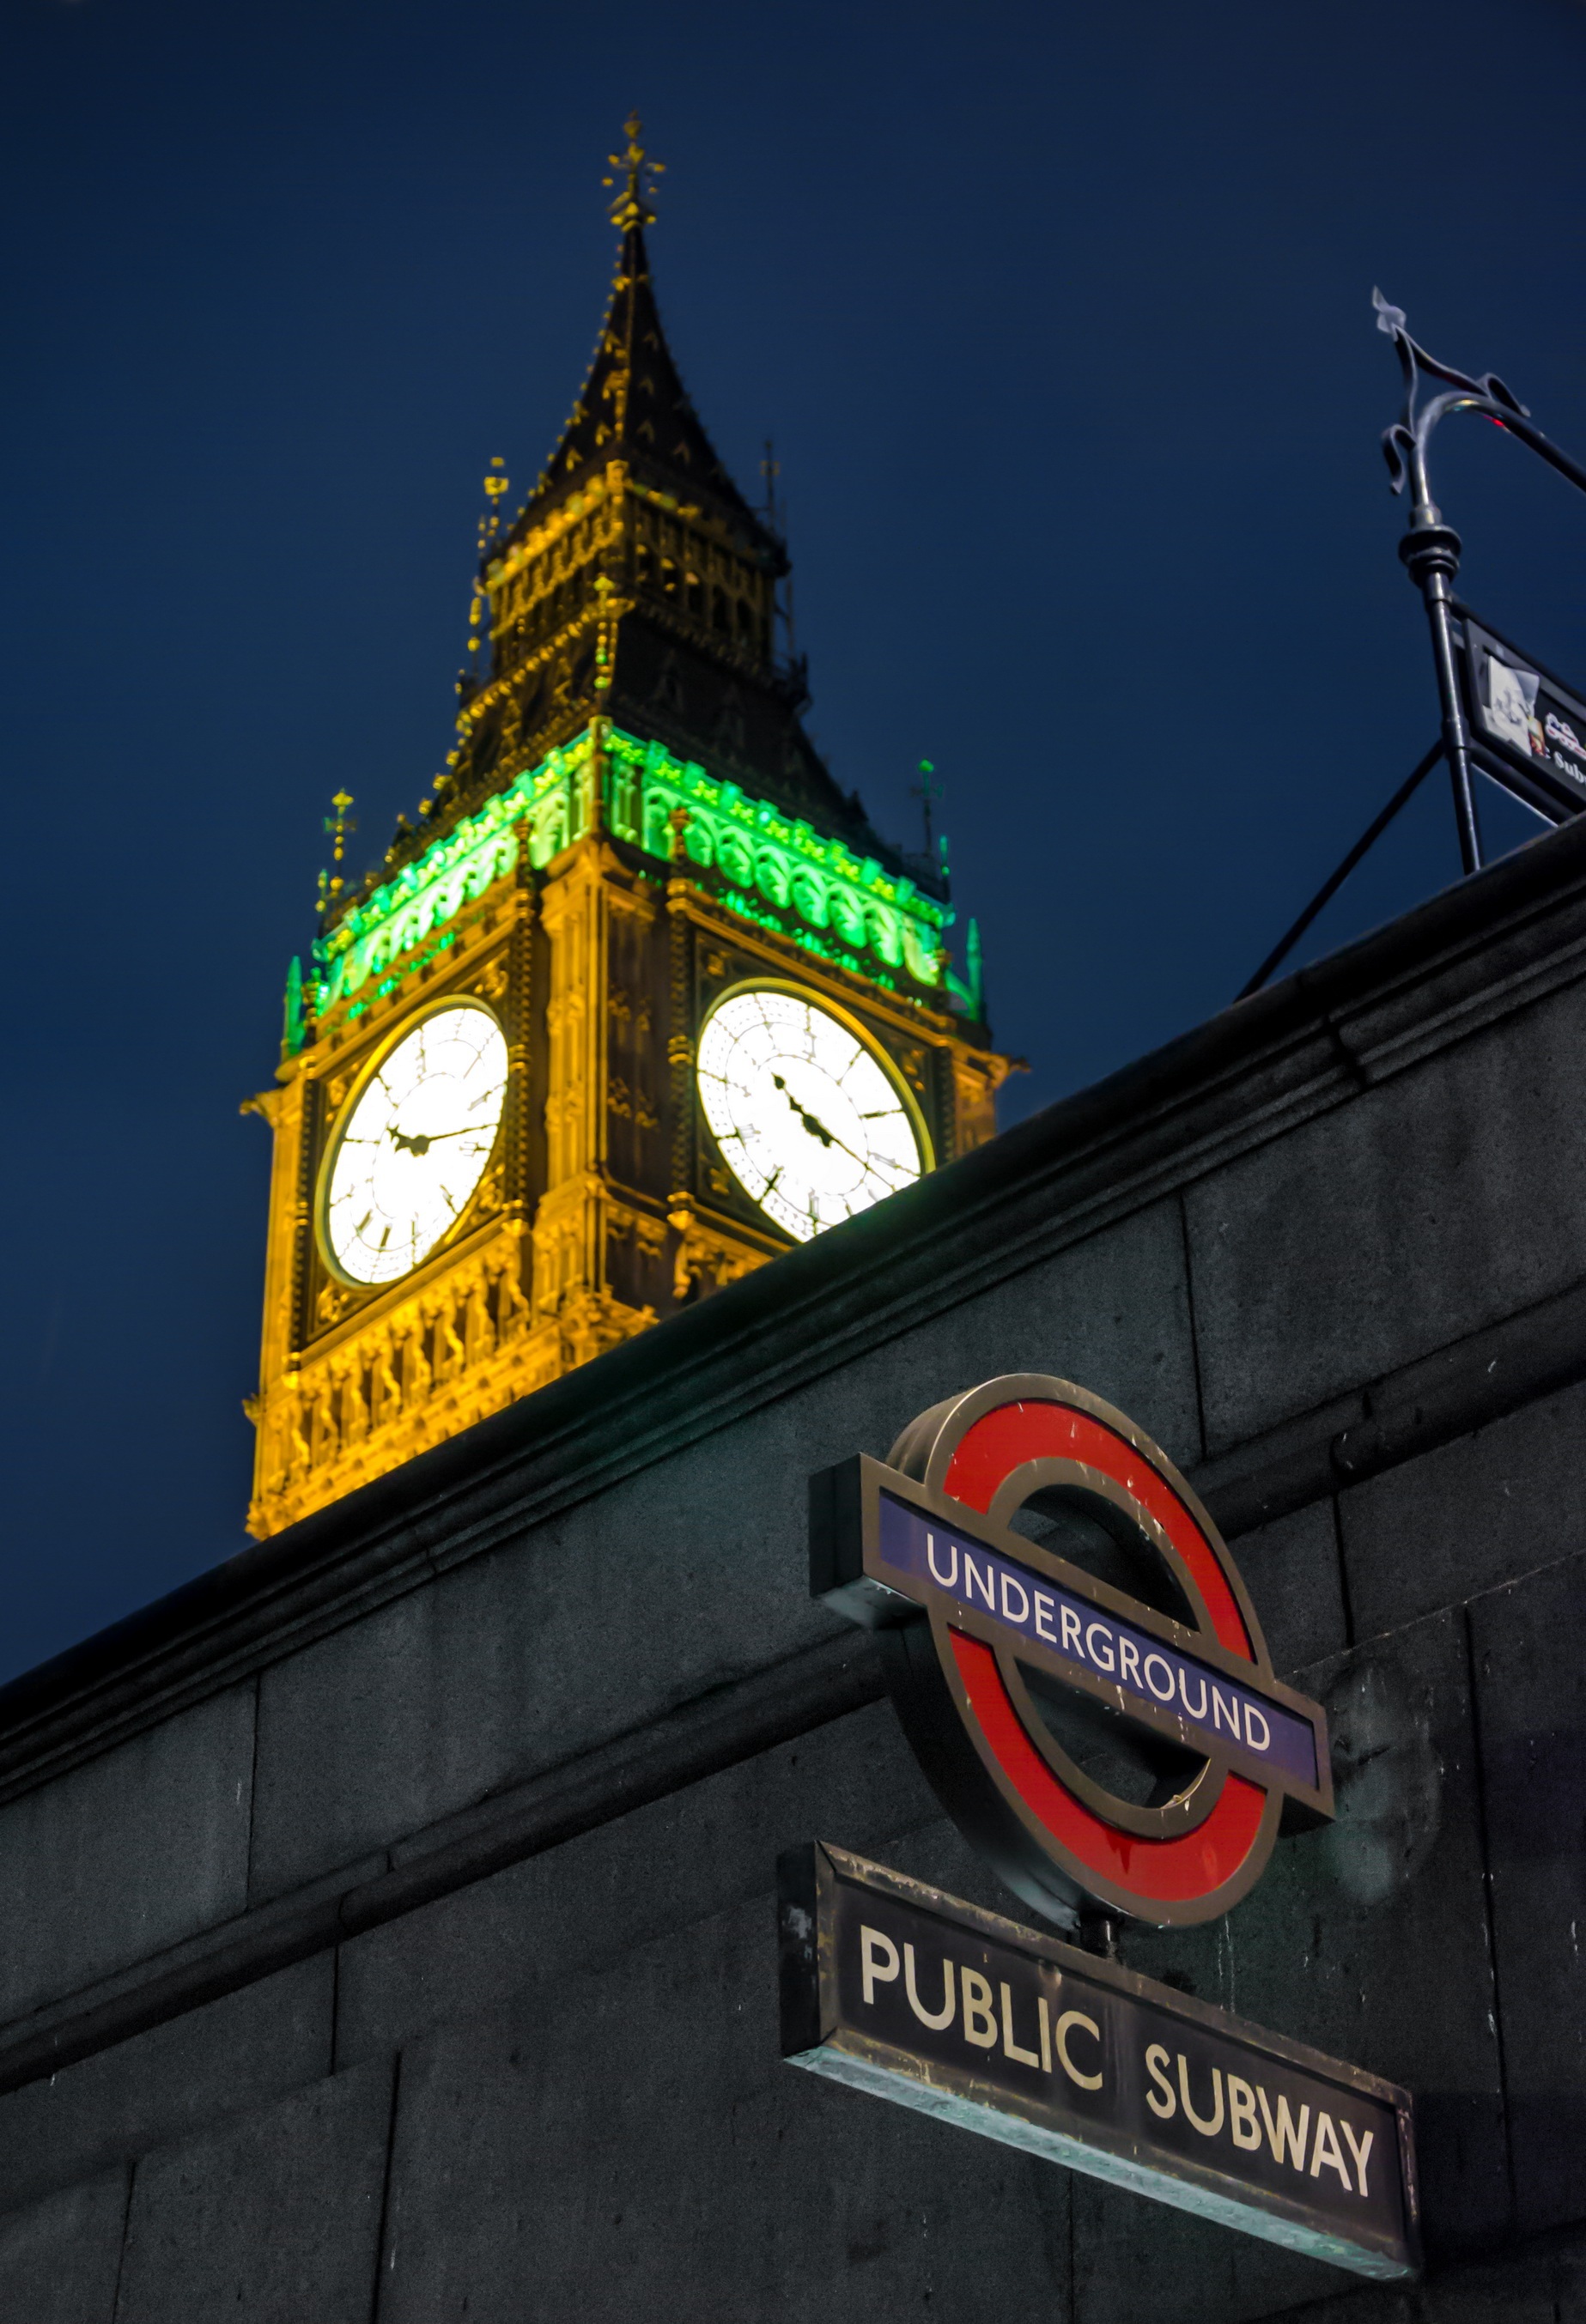
silhouette, architecture, sunset, night, clock, building, city, monument, dark, subway, metro, underground, dusk, bell, evening, twilight, tower, landmark, facade, darkness, sightseeing, attraction, tourism, lighting, big ben, clock tower, bell tower, illuminated, places of interest, uk, england, capital, london, parliament, shield, british, kingdom, westminster, tourist attraction, mood, shape, interesting, historically, abendstimmung, night photograph, evening sky, united kingdom, government district